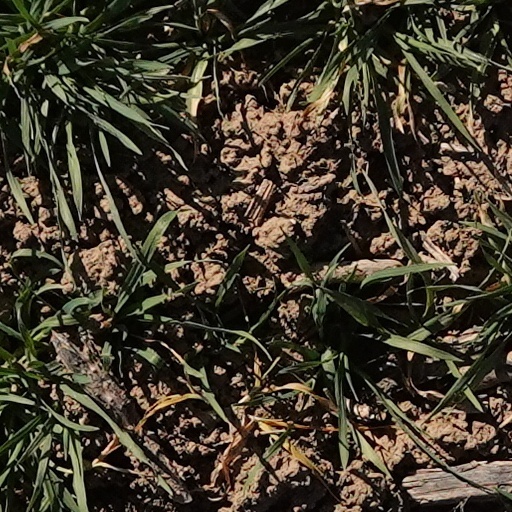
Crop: wheat